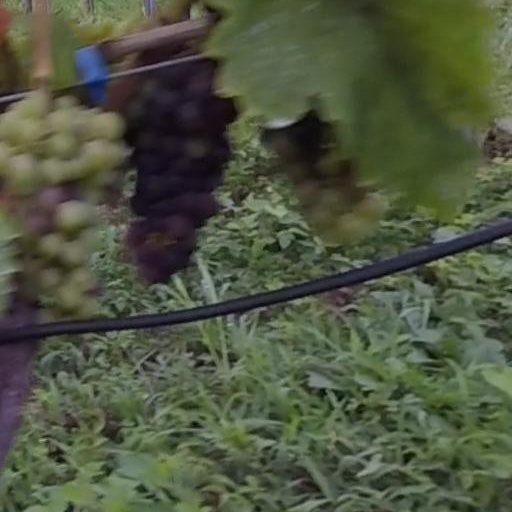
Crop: grape